Christopher Cardone

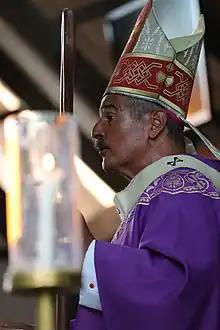
Cardone in 2022

Christopher Michael Cardone, OP (born December 20, 1957) is an American Catholic prelate who has served as Archbishop of Honiara in the Solomon Islands since 2016. He is a member of the Dominican Order.